Alexander Farnese, Duke of Parma

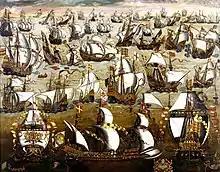
Alexander Farnese was made responsible for the failure of the Armada which marked the beginning of the end of his brilliant career.

As soon as he had secured a base of operations in Hainaut and Artois, Farnese set himself in earnest to the task of reconquering Brabant and Flanders by force of arms, beginning with Maastricht. Farnese commenced the Siege of Maastricht on 12 March 1579. He ordered his troops to sap the walls. The inhabitants of Maastricht were also digging to reach the Spanish tunnels. Deep underground the fighting continued, hundreds of Spanish soldiers died as boiling oil was poured into their tunnels. Others died because of a lack of oxygen when the Dutch defenders ignited fires within them. Another 500 Spanish soldiers died when a mine, which they planned to use to blow up the wall, exploded prematurely.